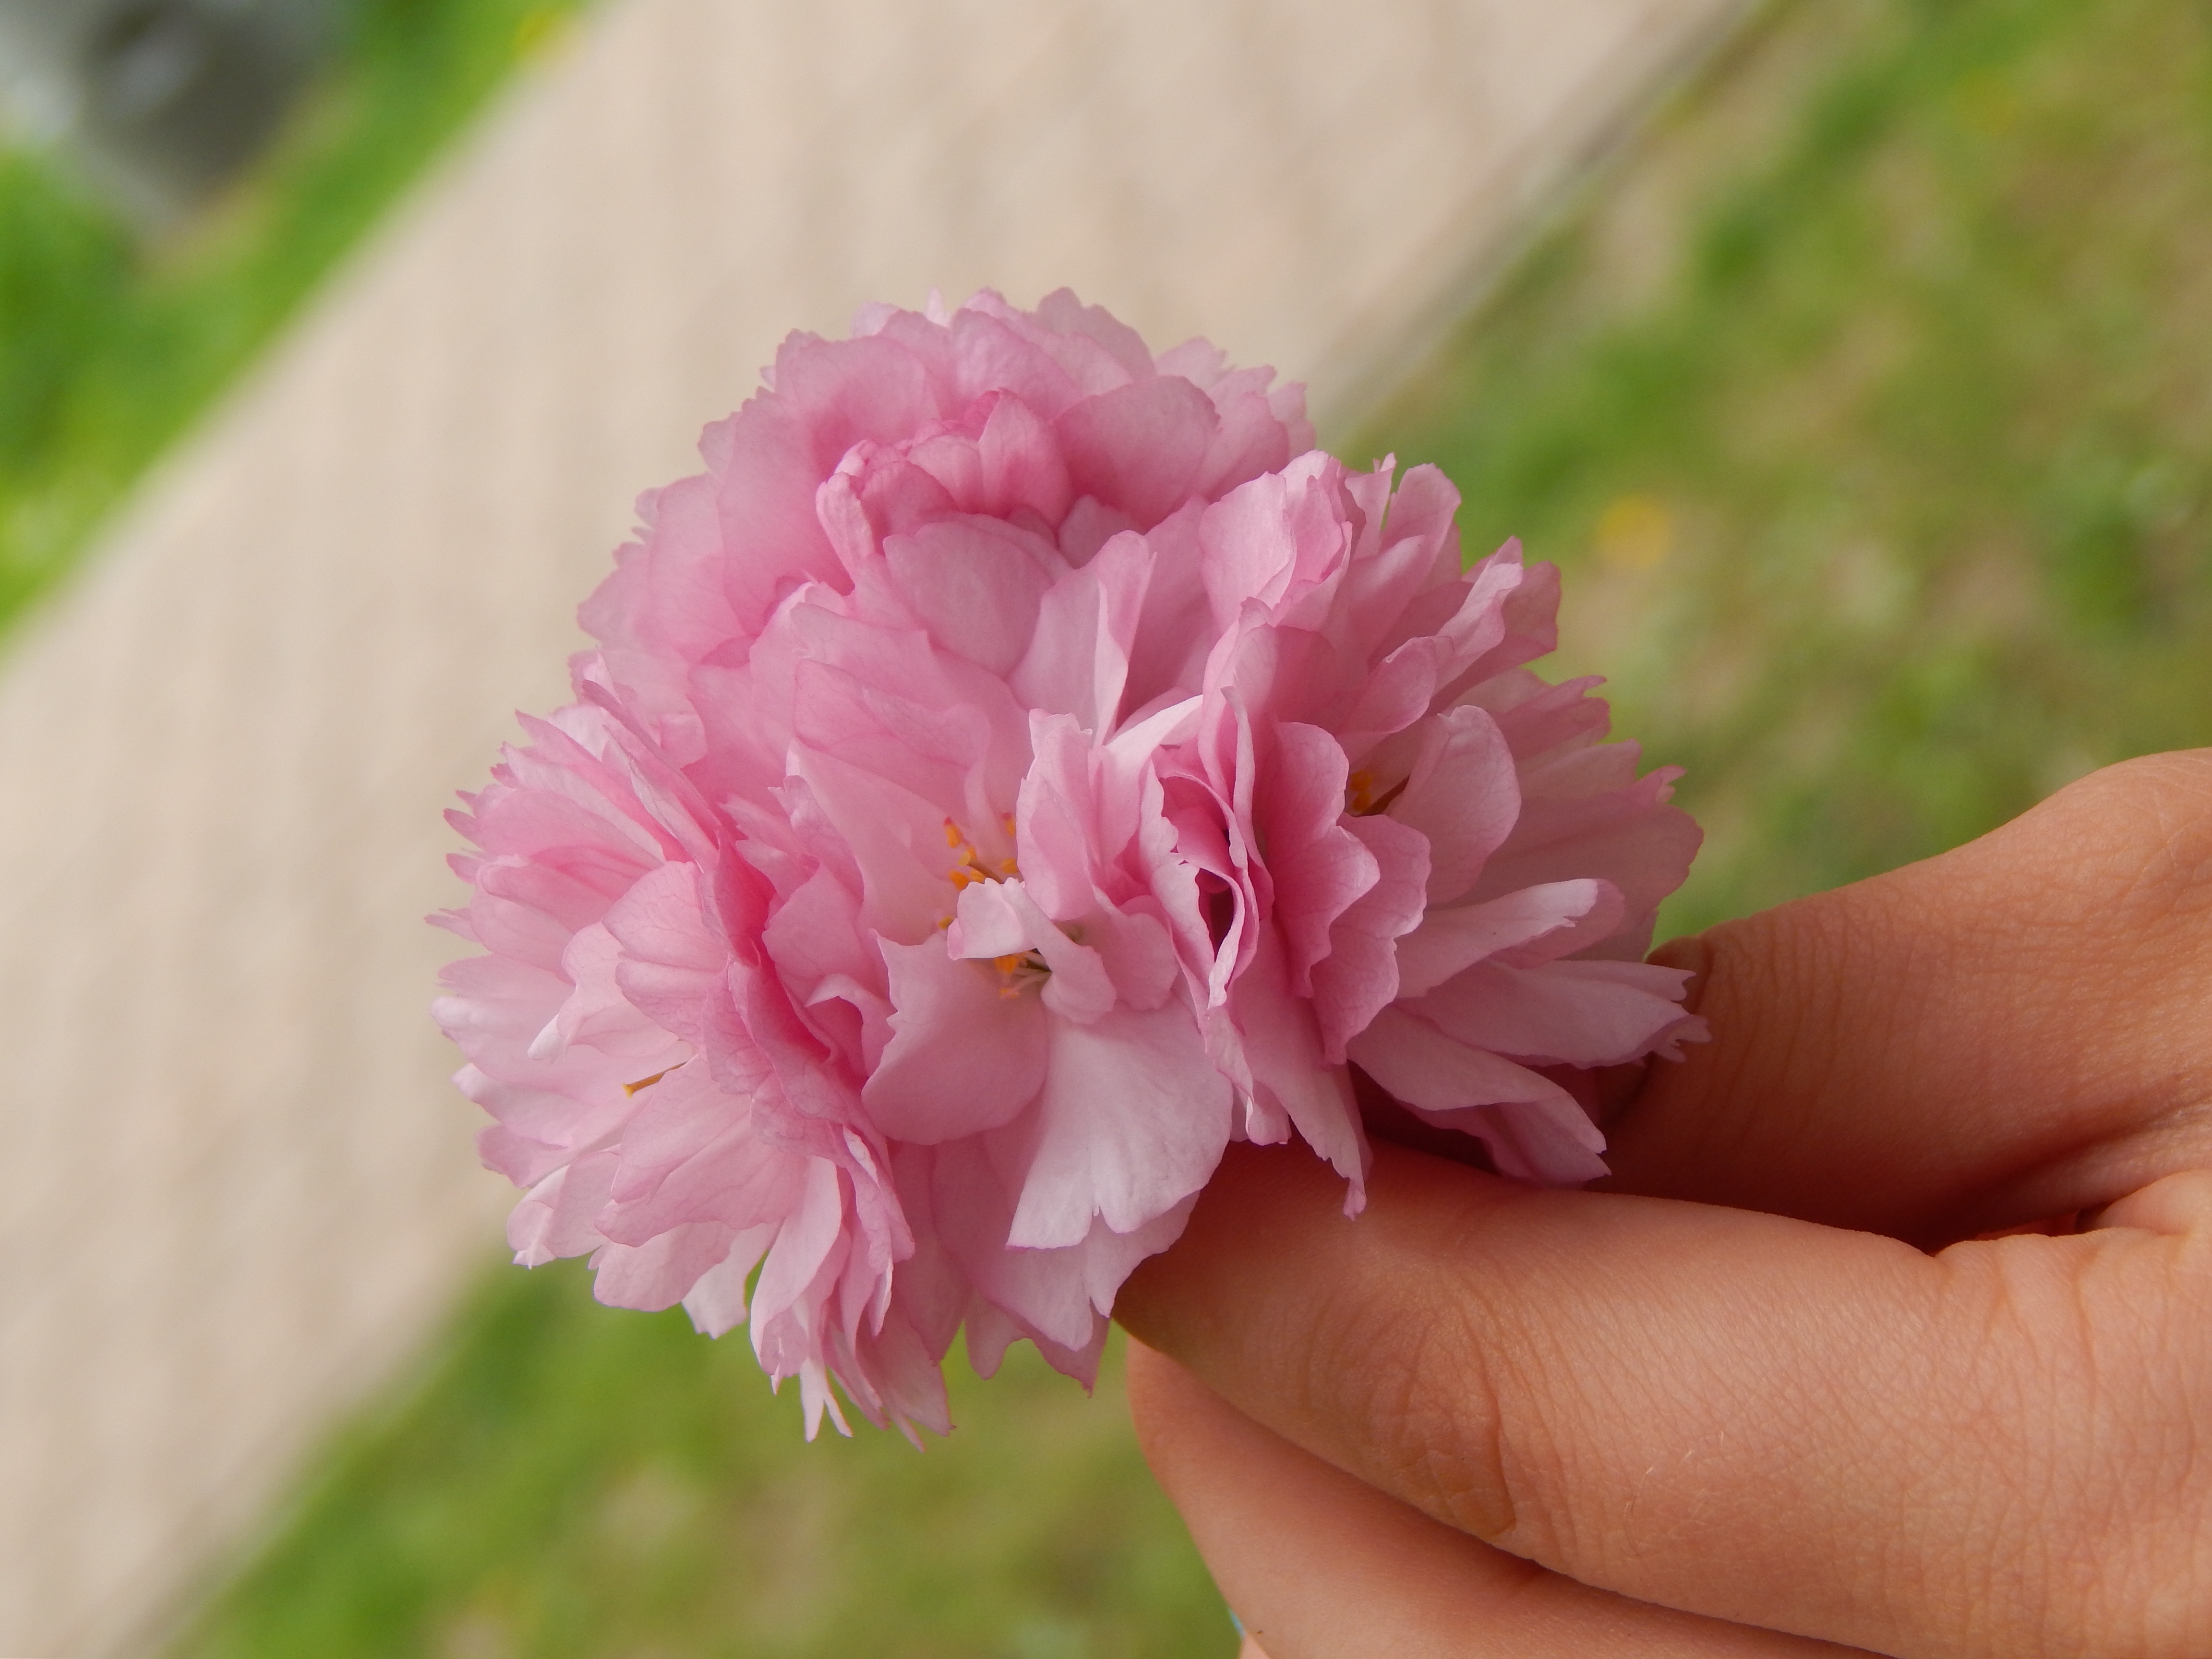
hand, blossom, plant, flower, petal, spring, pink, flora, flowers, carnation, peony, dianthus, macro photography, flowering plant, land plant, pink family